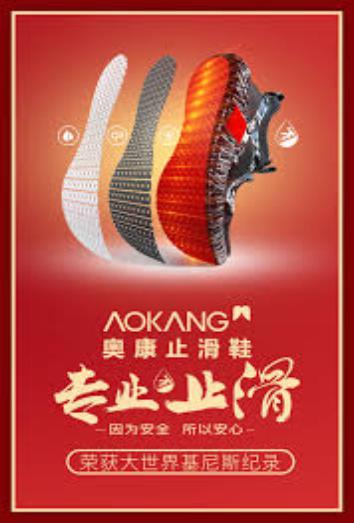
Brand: AOKANG
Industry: Clothes